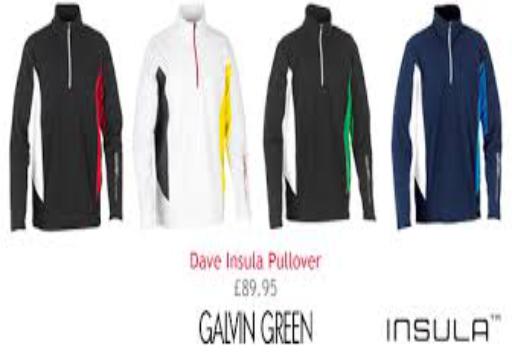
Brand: Galvin Green
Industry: Clothes